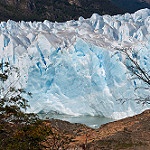
Label: glacier